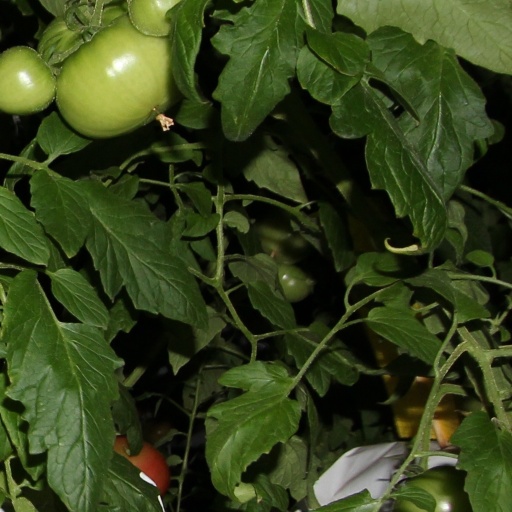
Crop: tomato